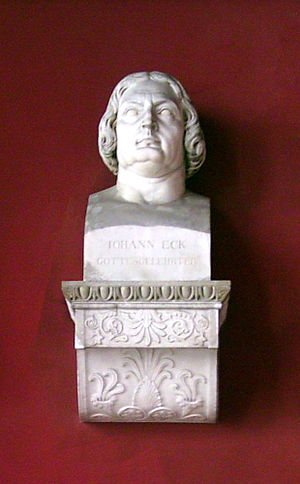
Johann Eck
Johann Eck 1494–1554